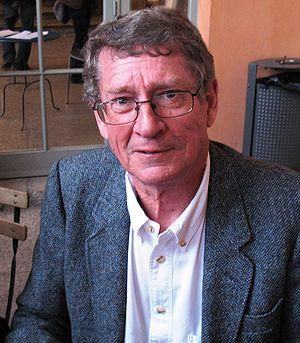
Photographie prise à Lyon en France, lors des Assises internationales du Roman. Ελληνικά: Φωτογραφία στη Λυών, Γαλλία, στο Διεθνές Φόρουμ για το Μυθιστόρημα.
André Brink est un écrivain sud-africain d'expressions afrikaans et anglaise. En 1980, il obtient le prix Médicis étranger pour son roman Une saison blanche et sèche.